Dục Đức

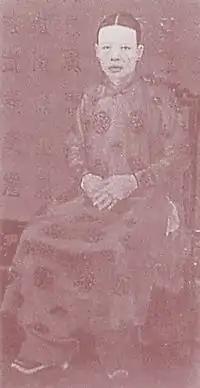
Empress Minh Huệ, wife of Dục Đức and biological mother of Thành Thái

Dục Đức ruled for only three days before he was deposed and sentenced to death by the same regents who had enthroned him. The reasons are unclear. Pham Van Son wrote that Dục Đức so embarrassed the court with his debauchery at the coronation that Tôn Thất Thuyết revealed the incriminating sections of Tự Đức's will. The court quickly ruled to execute him with poison for violating the mourning rules and buried him in an unmarked grave, a notably disproportionate sentence. Other contemporary historians make no mention of this episode and say that Dục Đức was not executed but rather was left to die in captivity, a likelier sequence of events considering that he lived for another three months. The true motivation for the overthrow may have been political; the regents may have feared Dục Đức would strip them of the power they enjoyed under the weak Tự Đức.